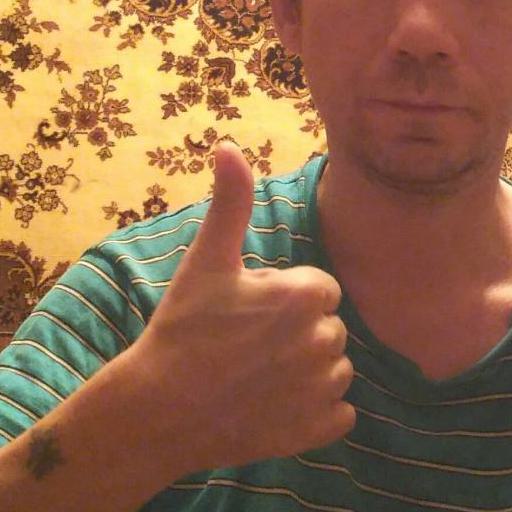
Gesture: like